Klondike Gold Rush

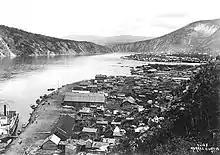
Yukon River with Klondike City (foreground) and Dawson City (upper right), 1899

The ports of Dyea and Skagway, through which most of the prospectors entered, were tiny settlements before the gold rush, Skagway consisting of only a single log cabin, and Dyea comprising a handful of Tlingit houses and the Healy & Wilson trading store. Because there were no docking facilities, ships had to unload their cargo directly onto the beach, where people tried to move their goods before high tide. Inevitably cargos were lost in the process. Some travellers had arrived intending to supply goods and services to the would-be miners; some of these in turn, realizing how difficult it would be to reach Dawson, chose to do the same. Within weeks, storehouses, saloons, and offices lined the muddy streets of Dyea and Skagway, surrounded by tents and hovels.